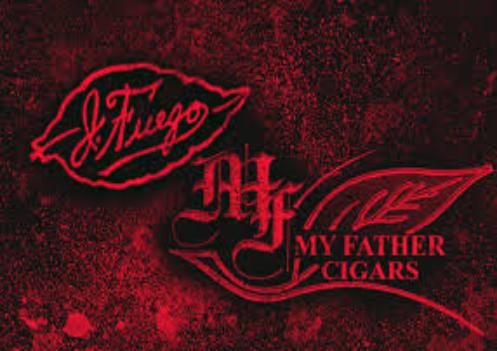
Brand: J Fuego
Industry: Necessities